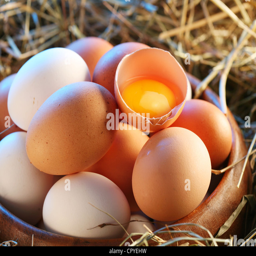
chicken eggs in the straw .